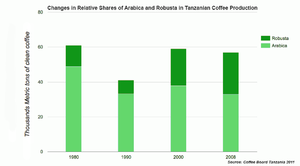
La caféiculture en Tanzanie est un aspect important de son économie car c'est une importante culture d'exportation du pays. La production de café est, en moyenne, comprise entre 30 et 40 000 tonnes chaque année, dont environ 70 % de la variété Arabica et 30 % de Robusta. Les principales régions de culture de l'Arabica sont le nord du Kilimandjaro, la région de Mbeya, les Matengo Highlands, Mbinga, les monts Usambara, la région d'Iringa, la région de Morogoro, celle de Kigoma et Ngara. La principale région de culture du Robusta est Bukoba, dans la région de la Kagera. Deux nouvelles espèces ont été trouvées récemment en Tanzanie dans les montagnes de l'Arc Oriental, Coffea bridsoniae et C. kihansiensis. La période de récolte est traditionnellement d'octobre à février. Quatre-vingt-dix pour cent des exploitations sont de petite taille.